Hawaii Capital Historic District

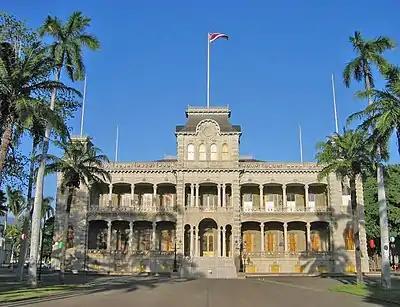
Iolani Palace

The Hawaii Capital Historic District in Honolulu, Hawaii, has been the center of government of Hawaii since 1845.